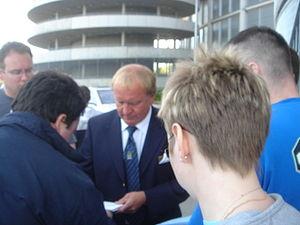
Francis Lee, né le 29 avril 1944 à Westhoughton est un footballeur anglais, qui évoluait au poste d'attaquant à Manchester City et en équipe d'Angleterre.